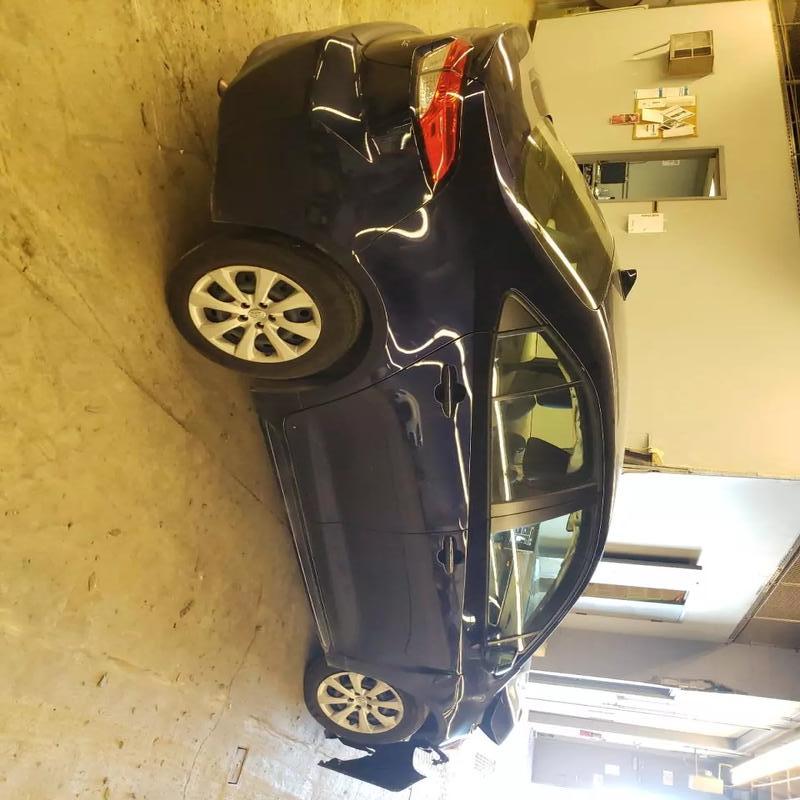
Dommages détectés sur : pare-choc avant, capot, aile avant droite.
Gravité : majeur